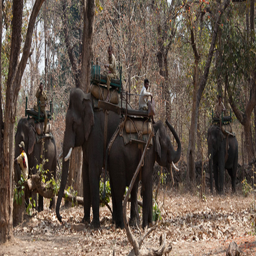
People riding on the back of elephants in a forrest.
People riding on the back of an elephant.
A couple of elephants standing next to each other on a  field.
a couple of elephants that are in the woods
A GROUP OF MEN RIDING ON ELEPHANTS IN THE BUSH